Wingtip vortices

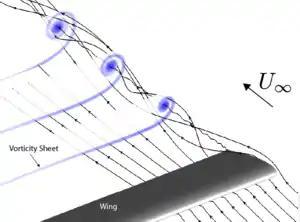
Euler computation of a tip vortex rolling up from the trailed vorticity sheet.

When a wing generates aerodynamic lift, it results in a region of downwash between the two vortices.